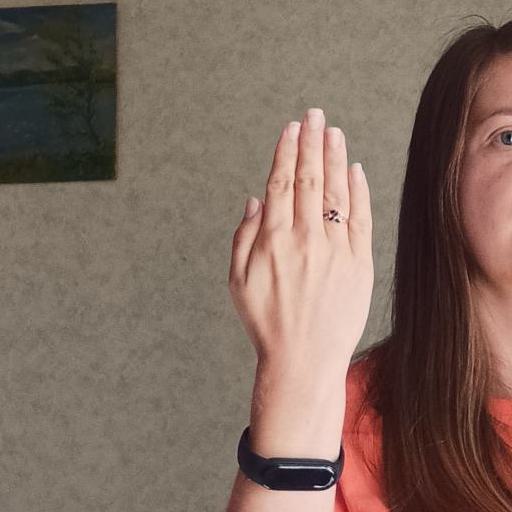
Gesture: stop_inverted